Cleveland in the American Civil War

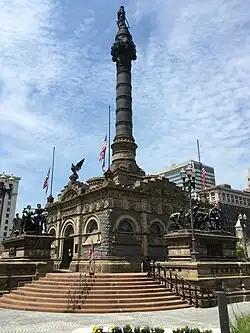
The Soldiers' and Sailors' Monument in Cleveland commemorates the more than 9,000 individuals from Cuyahoga County who served in the Civil War.

After the war, the issue of full emancipation continued to linger. The Herald and the Leader supported the proposed Emancipation Proclamation of January 1, 1863, commending Lincoln "for the stalwart blow he struck for freedom and for the peace and future tranquility of the Union." By contrast, "The Plain Dealer", which was highly critical of Lincoln, argued that the only purpose of the war was to preserve the union and that making "citizens of the entire black population" would "ruin the white race." After Lincoln's assassination in 1865, the Lincoln funeral train was brought to Cleveland. A large public funeral was held and his coffin was displayed on Public Square, observed by thousands of onlookers.